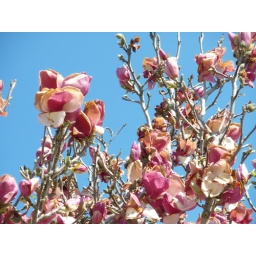
and the first blue sky we have seen in days